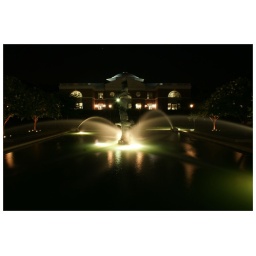
Nightime phot shoot of an office park in the South Park area of Charlotte.Overview shot of the library building, sculpture and fountain.